Joe McKnight

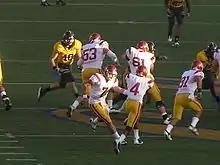
McKnight (no. 4) takes the handoff from Matt Barkley during an October 2009 matchup against California.

Because of his talent and versatility, the media and opposing coaches called McKnight the "next Reggie Bush". McKnight began college at the University of Southern California in June 2007. He was awarded with the inaugural Frank Gifford Endowed Football Scholarship, which is given out annually by the USC athletic department to an incoming freshman running back, quarterback or wide receiver who best emulates Gifford's life, success and spirit. By the pre-season practice before his freshman season at USC, McKnight had already demonstrated some of the speed and moves that made him an impact player in high school.